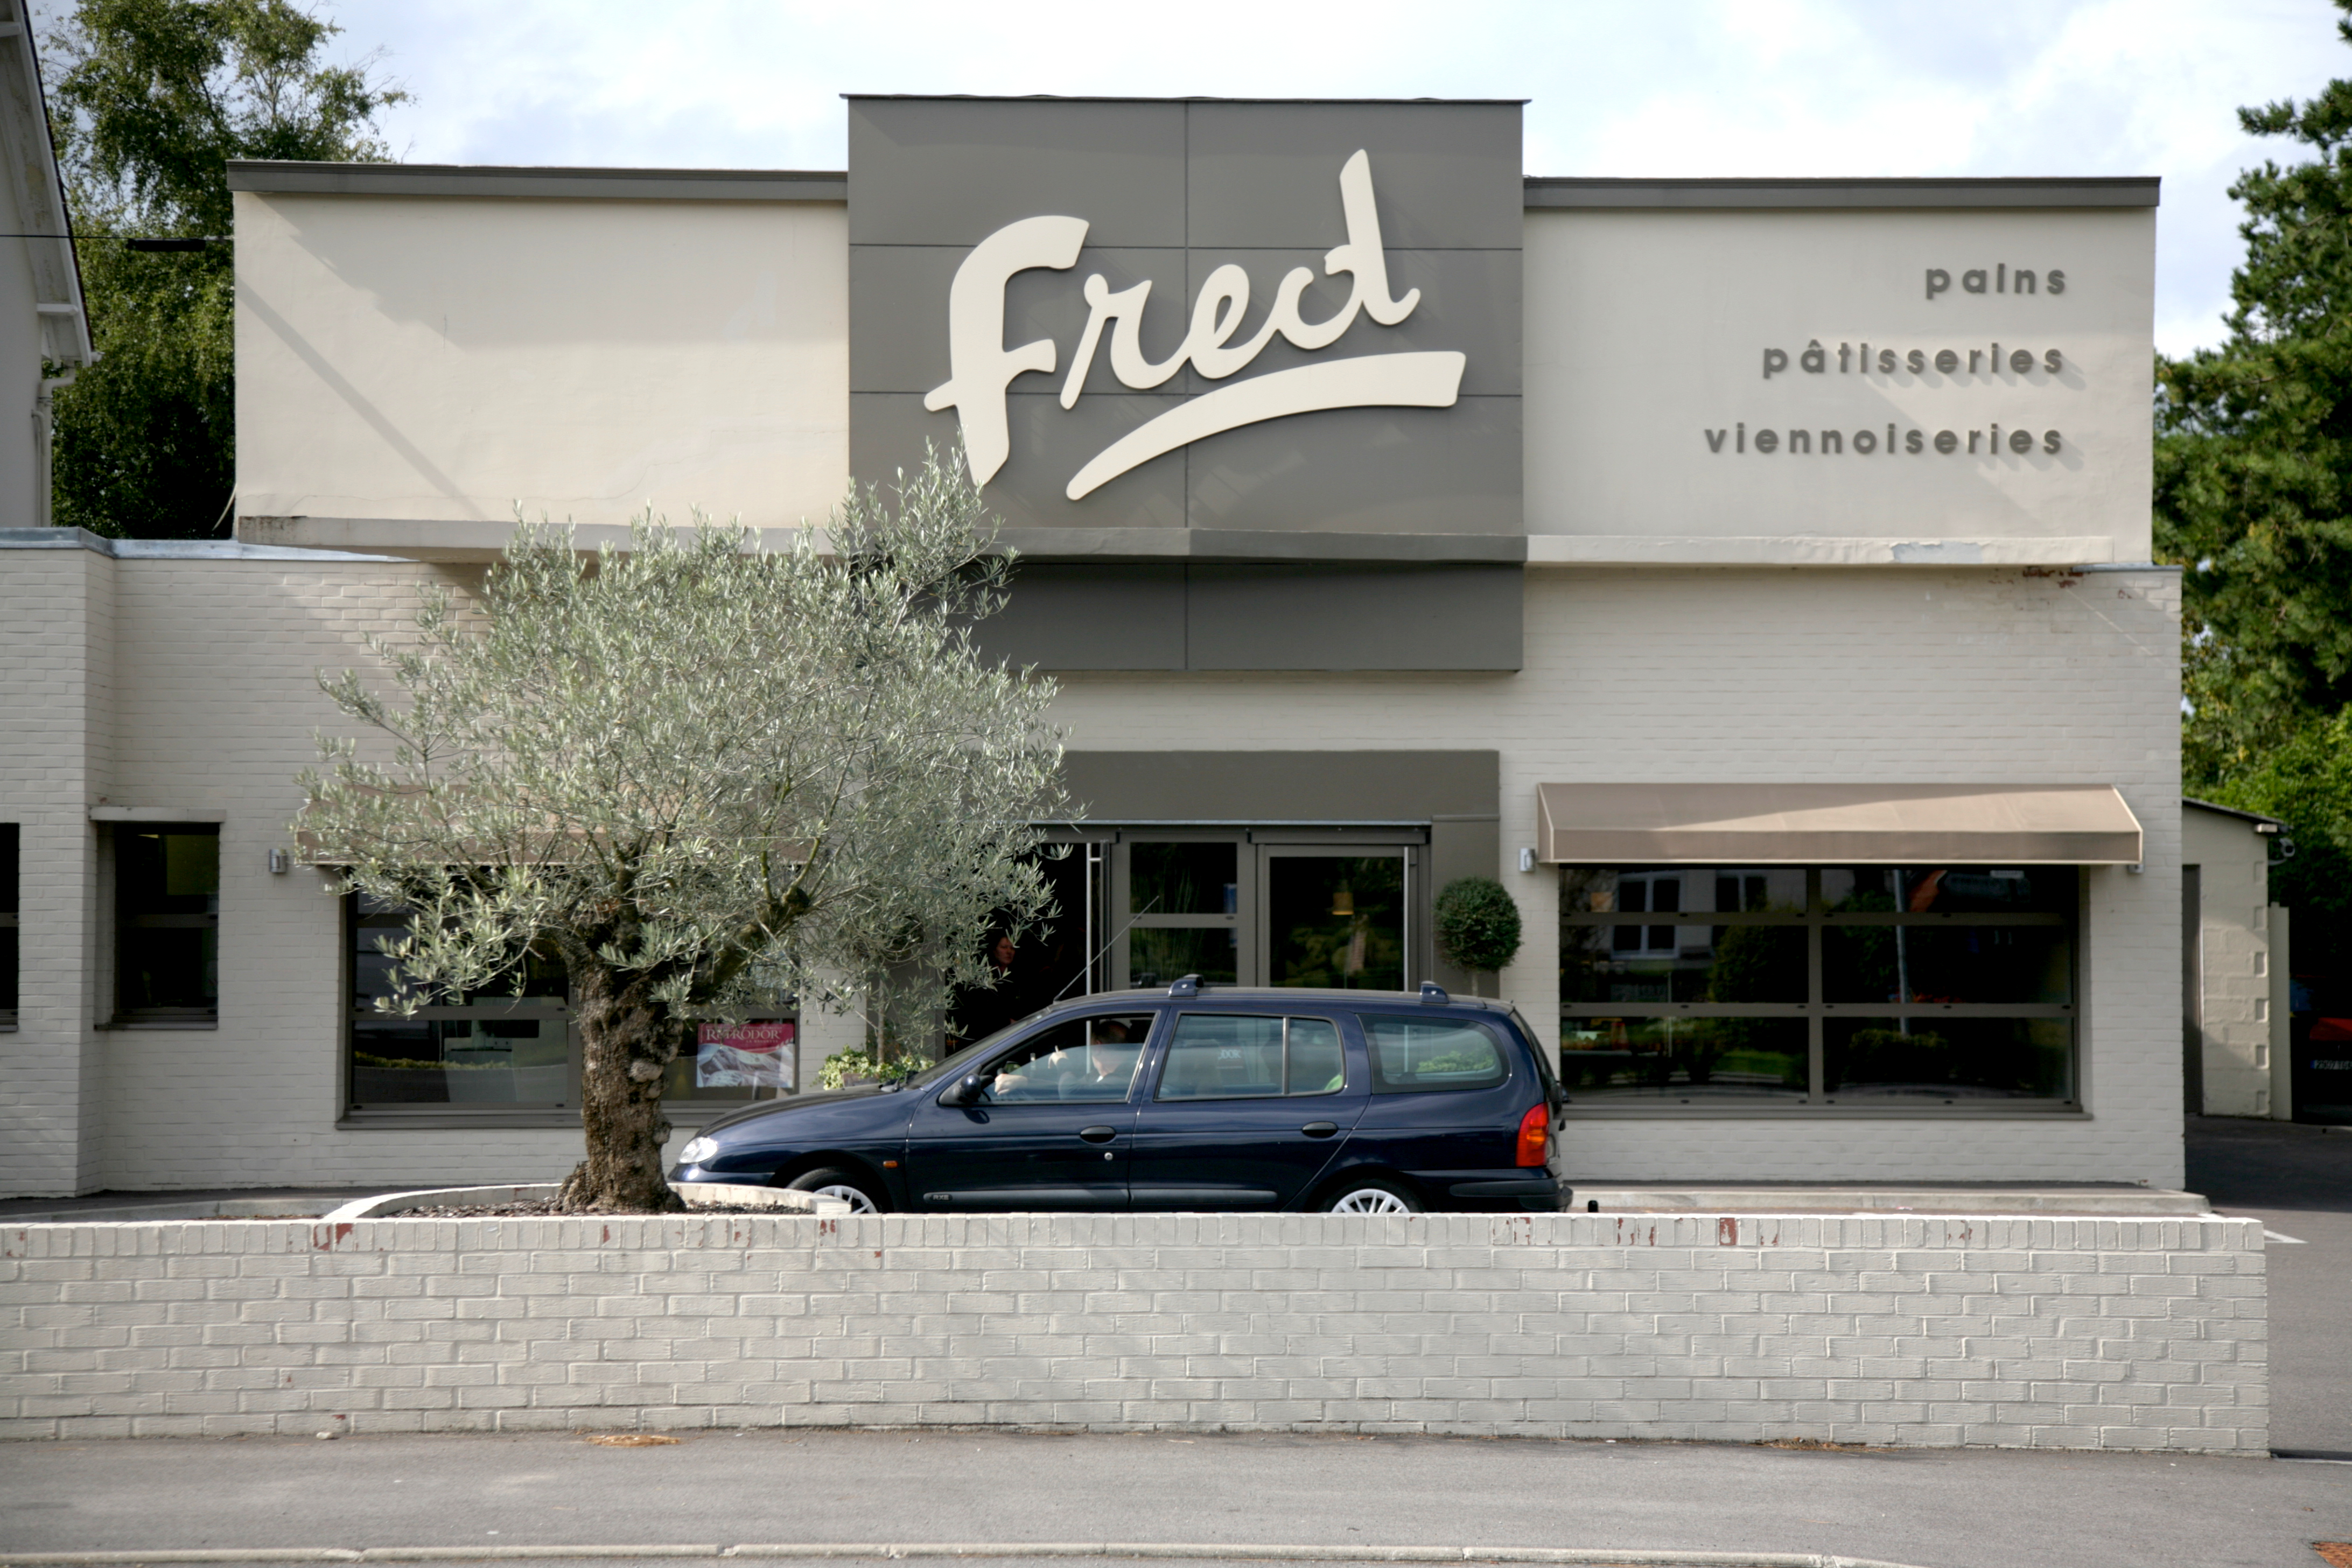
architecture, home, advertising, france, facade, bakery, arquitectura, francia, frankrijk, frankreich, architektur, patisserie, fred, architettura, pasdecalais, cotedopale, pasdecaials, stellaplage, cucq, real estate, panaderia, b ckerei, tr pied, boulangerie, pasteles, bakkerij, pains